Carlotta Ferlito

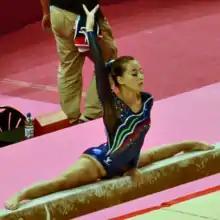
Ferlito performing on balance beam at the London Olympics on 29 July 2012

In January, Ferlito competed at the London Prepares series, Italy's last chance to qualify a full team to the Olympics. She scored 14.066 on vault, 13.433 on uneven bars, 14.533 on balance beam, and 14.100 on floor, and the Italian team finished first, successfully qualifying. In event finals, Ferlito placed first on balance beam (14.500) and fifth on floor (13.966).